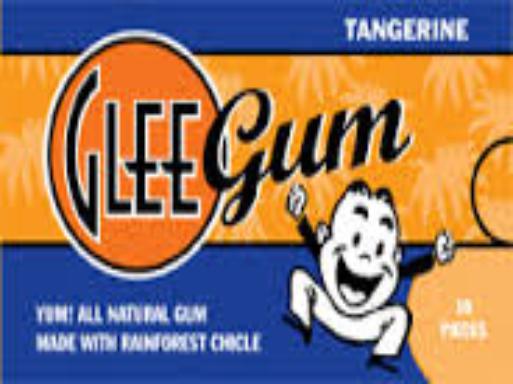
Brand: Glee Gum
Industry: Food